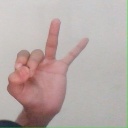
अक्षर: ण